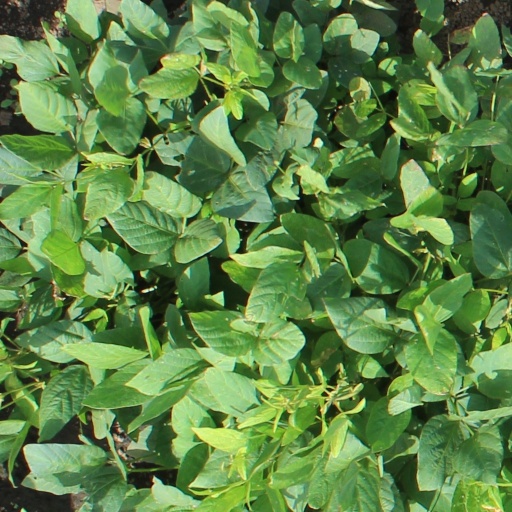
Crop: soybean